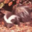
Label: skunk